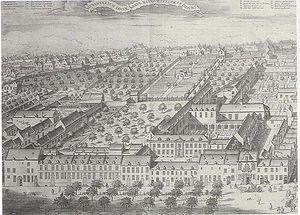
Cet article présente la liste des couvents et des carmels en Belgique et présente à chaque fois, pour chaque édifice religieux classé par ordre alphabétique, sa localisation, la date et l'origine de sa fondation, son ordre religieux de rattachement, et la situation actuelle du couvent ou du carmel.
Le couvent de Notre Dame de la Rose plantée de Jéricho ou couvent des Dames Blanches occupait un emplacement de cinq hectares entre la rue de Flandre, le Vieux Marché aux Grains, la rue des Chartreux et le rempart des Moines à Bruxelles en Belgique.
Jan Storm, né vers 1425 à Bruxelles et mort dans sa ville natale le 3 mai 1488, est un chanoine augustin, prédicateur et enlumineur.